Canada–United States relations

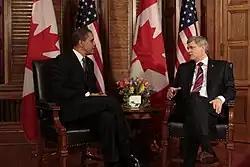
Barack Obama meeting with Stephen Harper in Ottawa, February 2009

Relations between Brian Mulroney and Ronald Reagan were famously close. This relationship resulted in negotiations for the Canada–United States Free Trade Agreement, and the U.S.–Canada Air Quality Agreement to reduce acid-rain-causing emissions.